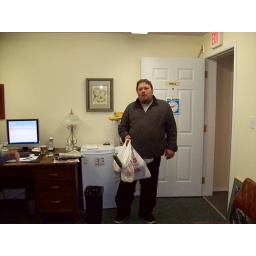
colin in the office on the 1st floor